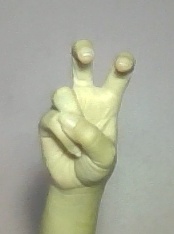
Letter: toot